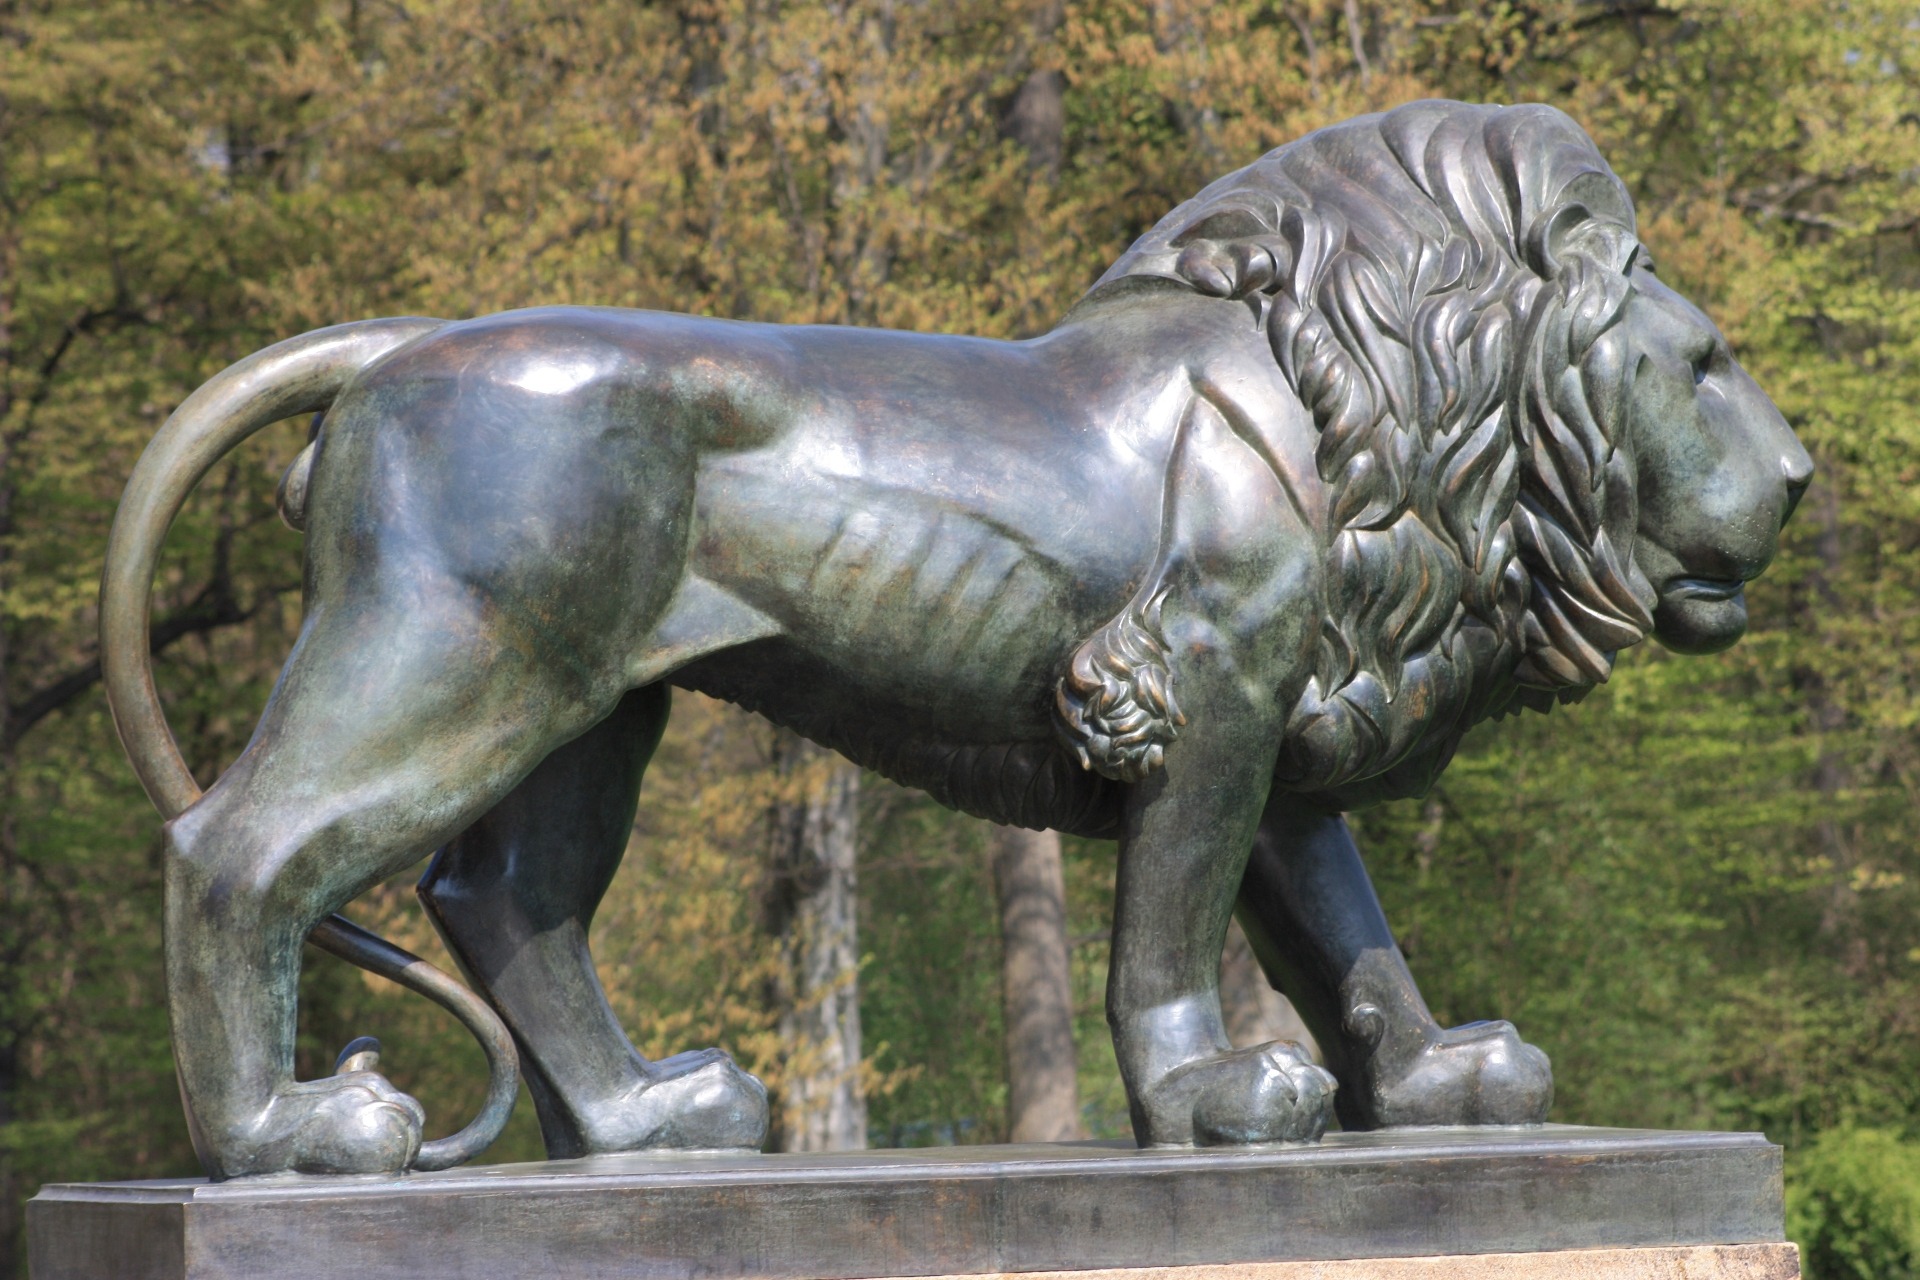
monument, statue, lion, sculpture, art, stone carving, bronze sculpture, nonbuilding structure